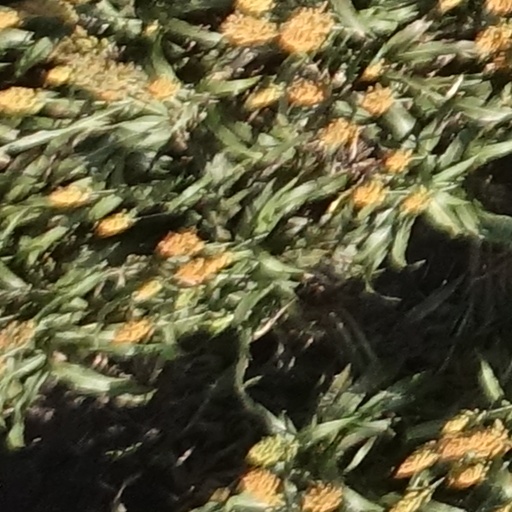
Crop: sorghum